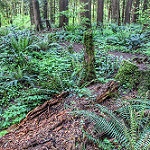
Label: forest